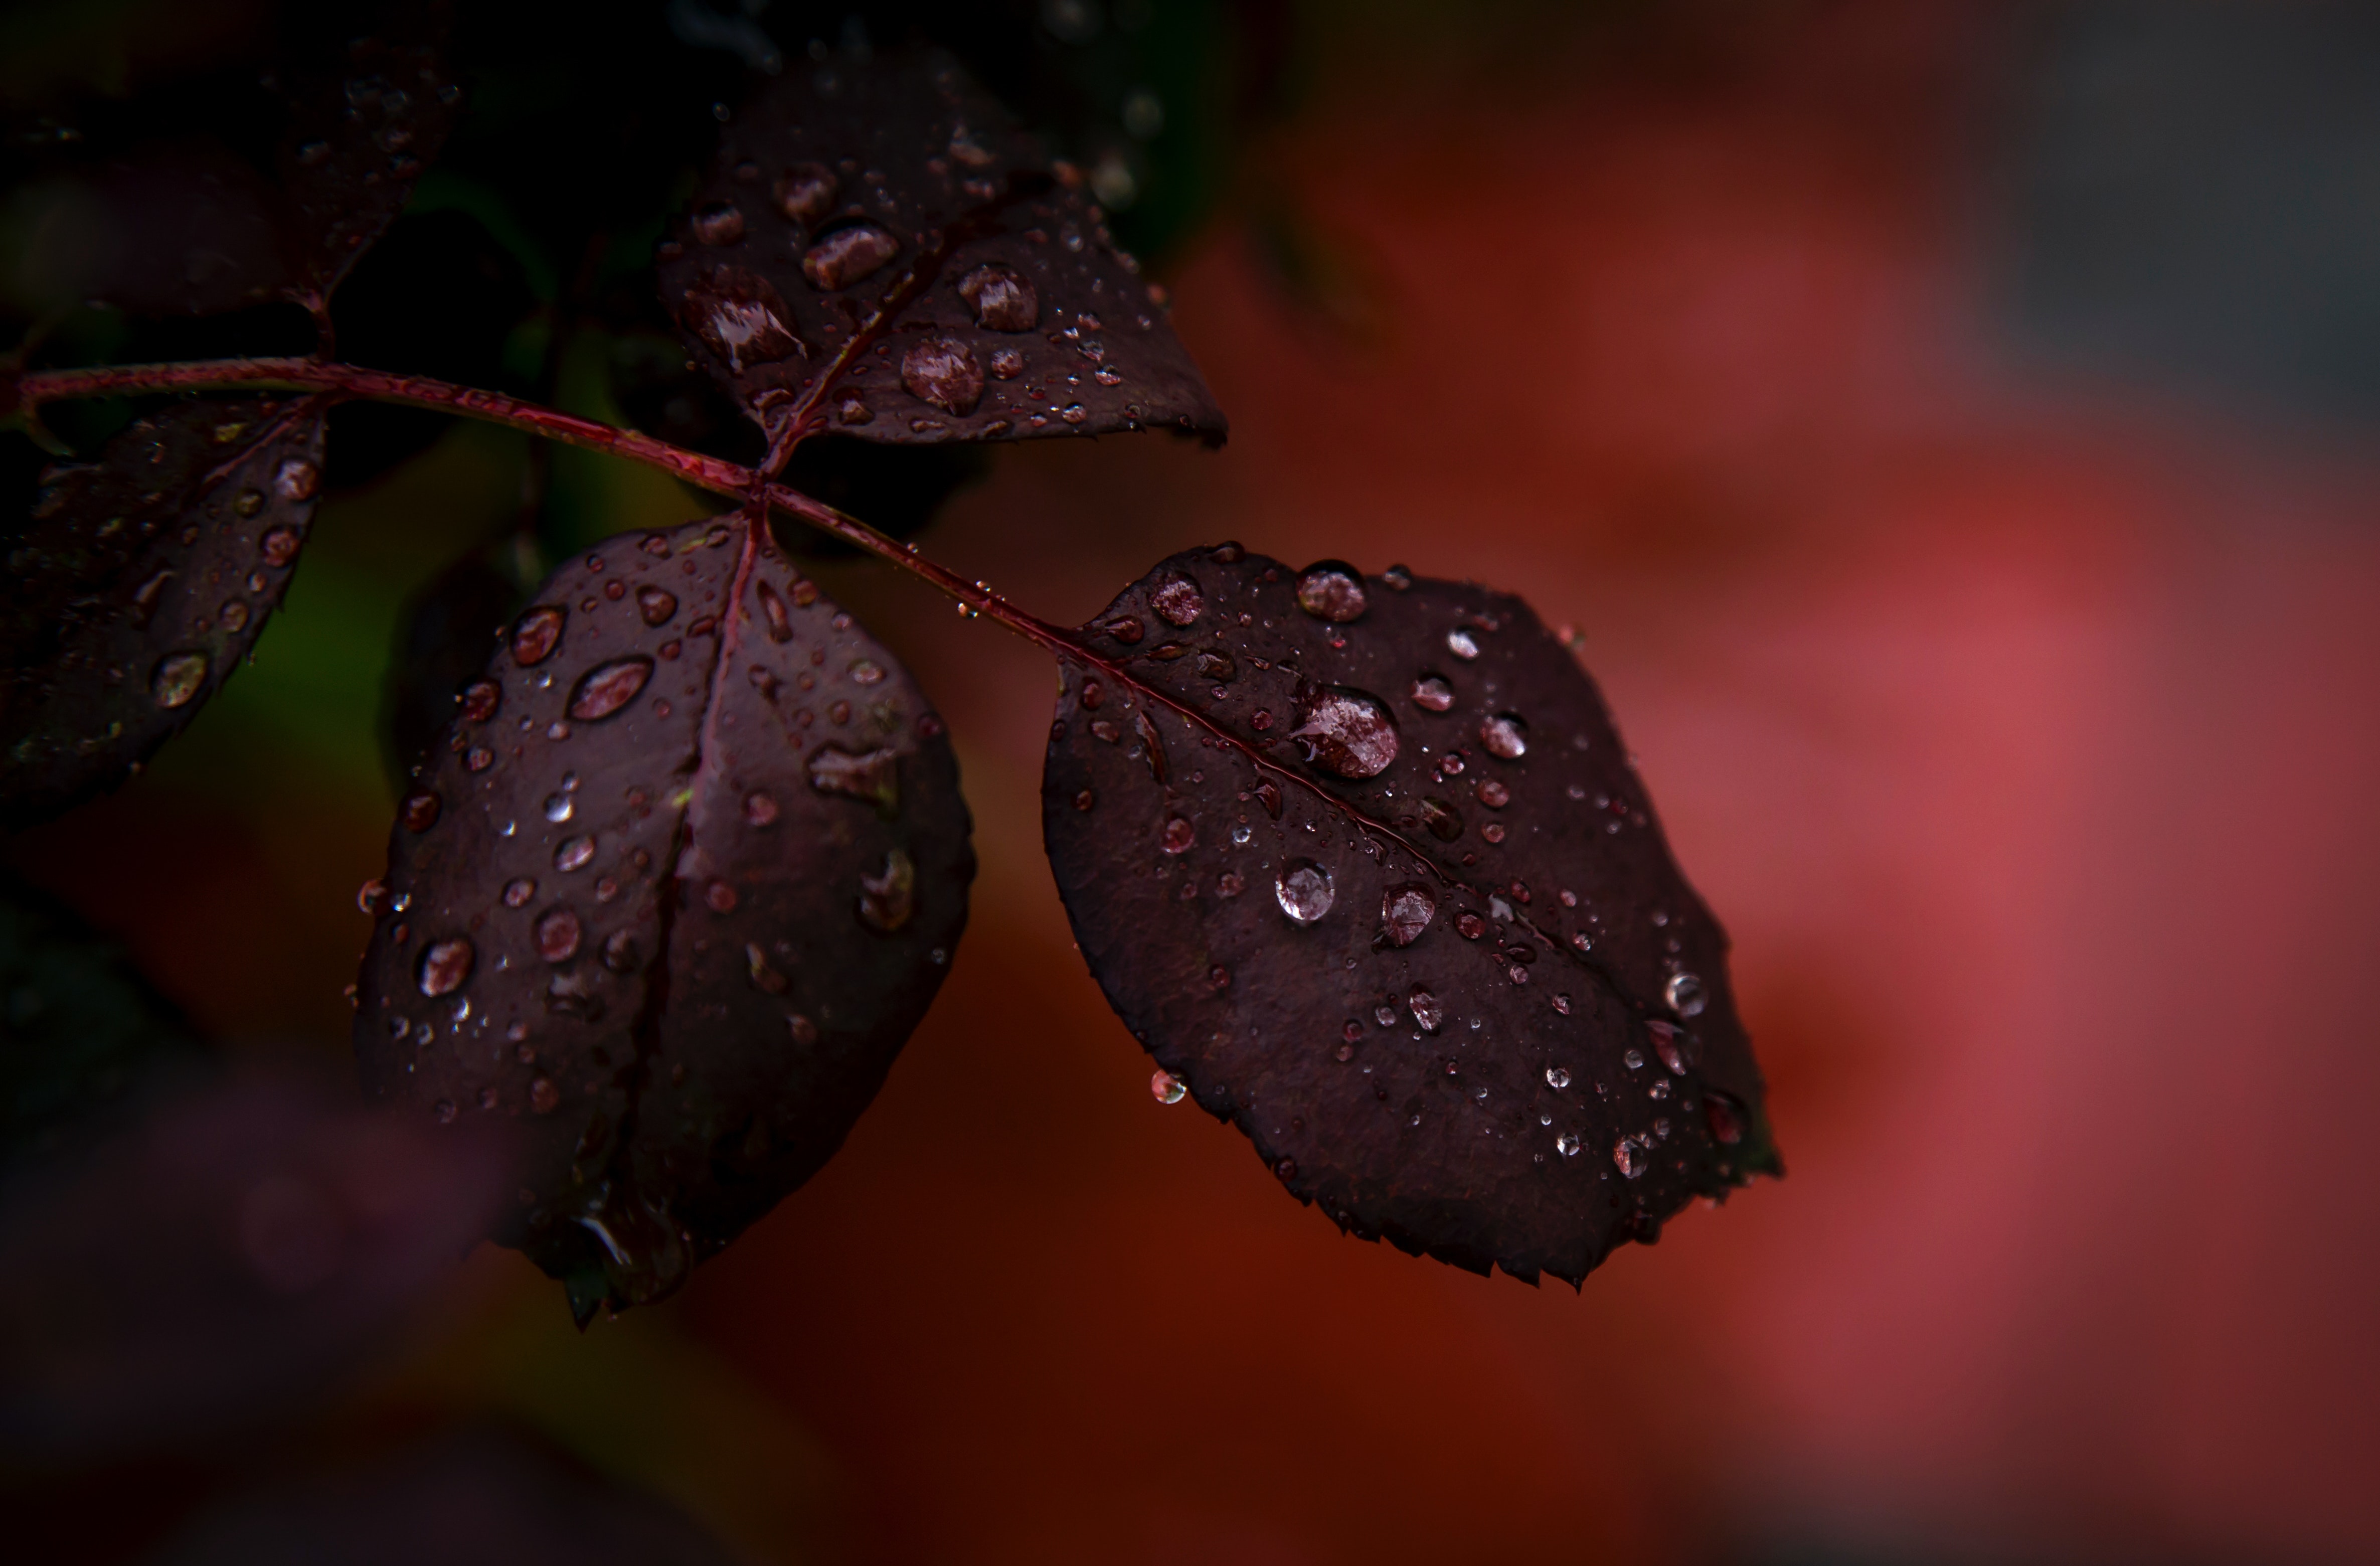
leaf, water, dew, moisture, red, drop, plant, sky, macro photography, flower, autumn, tree, rain, reflection, night, still life photography